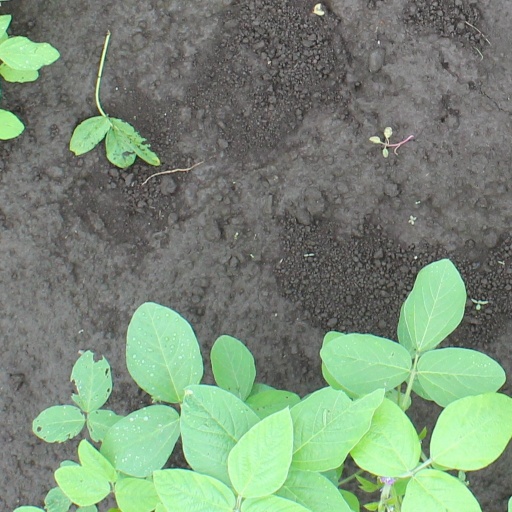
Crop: soybean